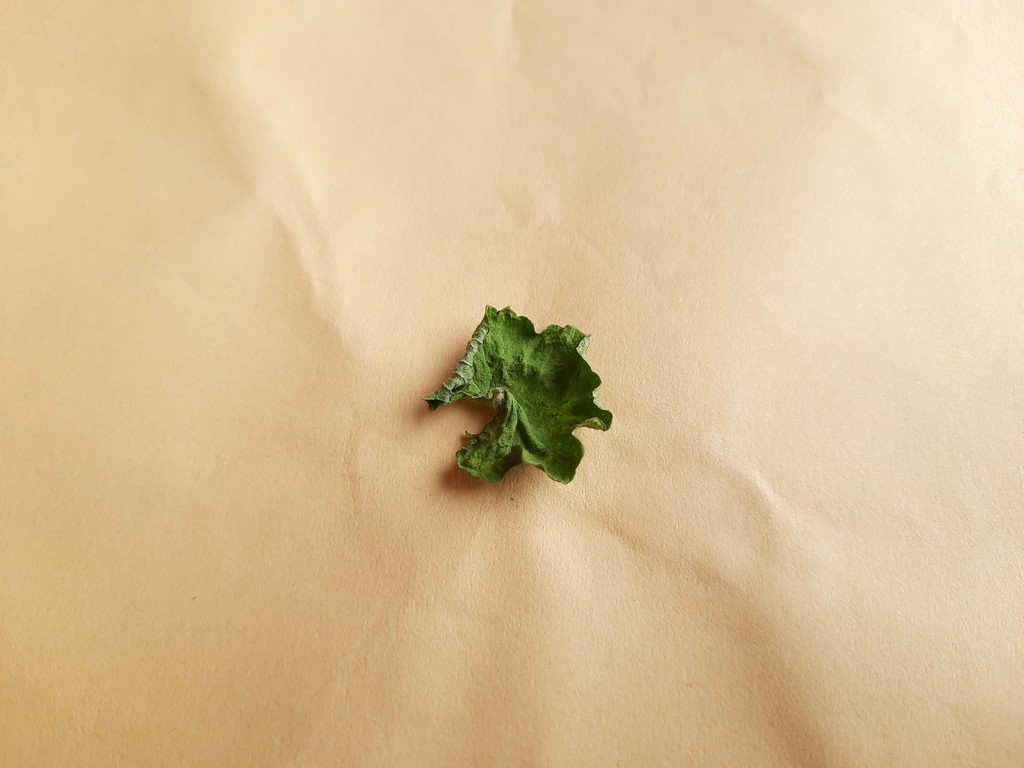
Label: Dried